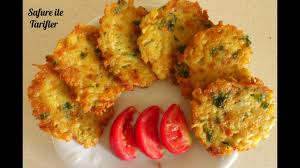
Yemek: mucver